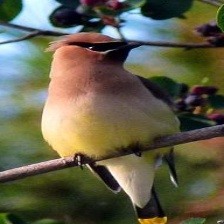
Species: CEDAR WAXWING
Scientific name: BOMBYCILLA CEDRORUM